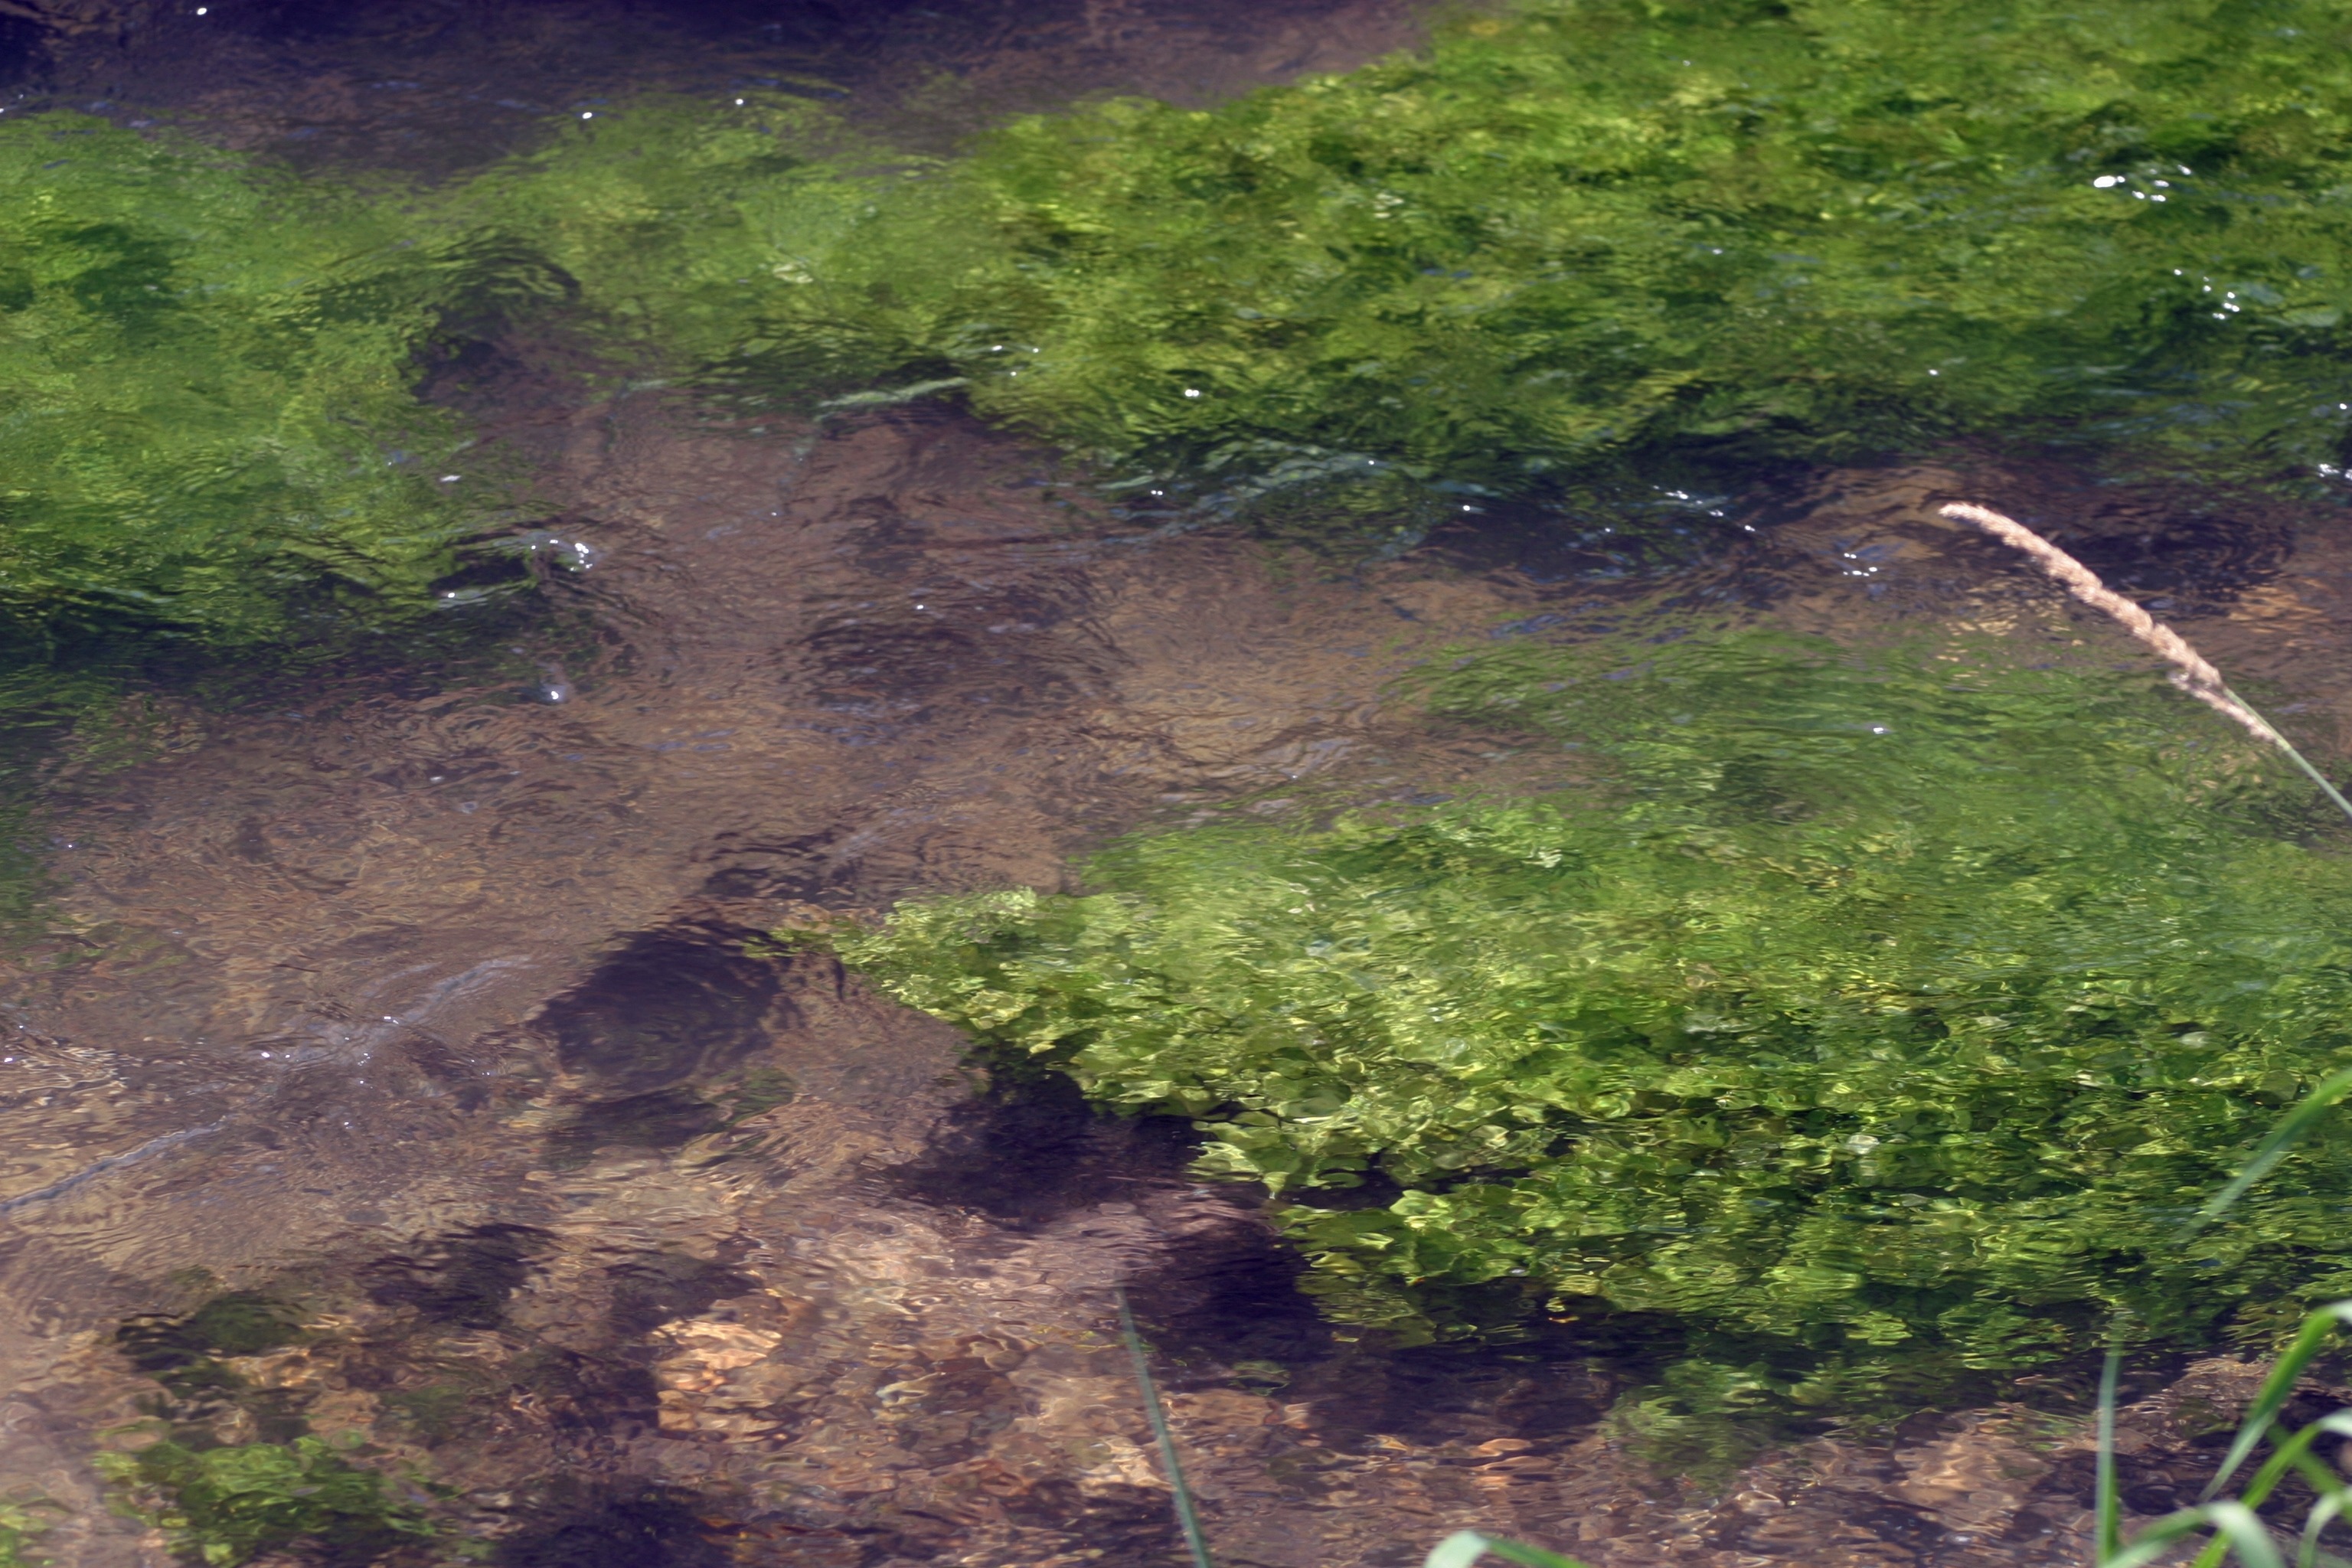
water, nature, river, pond, stream, green, jungle, soil, terrain, vegetation, wetland, bach, water lens, geological phenomenon, water movement